Paracrama dulcissima

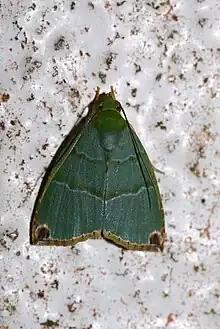

Forewings greenish bordered with red and gray. Hindwings of the male are deeper orange red while the female has much paler orange-red hindwings. Caterpillar claviform (club shaped). Body yellowish white with brown marbles. Only primary setae present. There are two small conical protuberances found on a transverse ridge. Ventrum is leaden white. Pupation occurs in a dark brown shiny cocoon. Pupa ovoid with cremaster hooks. Cocoon truncated and semi-ovoid.